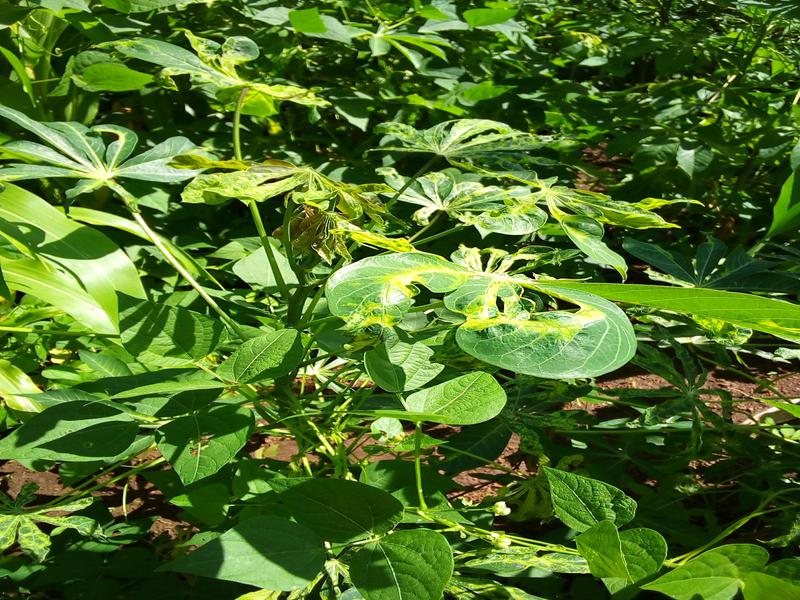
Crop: cassava
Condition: mosaic_disease